Norman Lamont

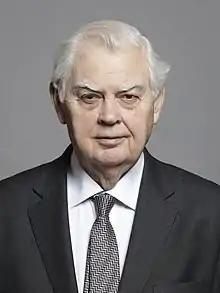
Official portrait, 2019

Norman Stewart Hughson Lamont, Baron Lamont of Lerwick, (born 8 May 1942) is a British politician and former Conservative MP for Kingston-upon-Thames. He served as Chancellor of the Exchequer from 1990 until 1993. He was created a life peer in 1998. Lamont was a supporter of the Eurosceptic organisation Leave Means Leave.